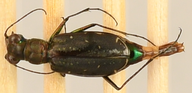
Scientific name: Cicindela punctulata
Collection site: North Sterling NEON (STER), plot STER_033